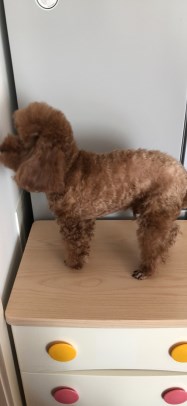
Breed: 7449-n000128-teddy